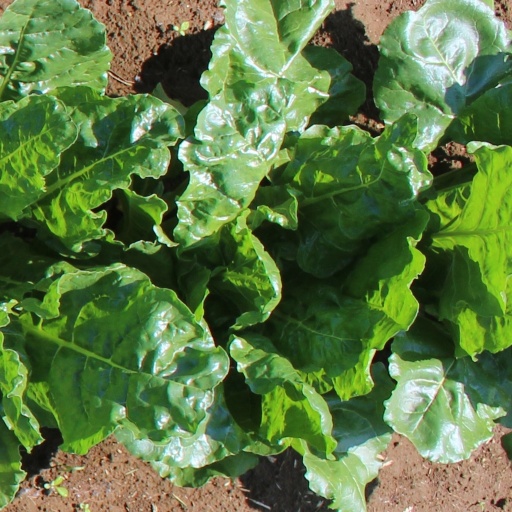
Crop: sugar beet